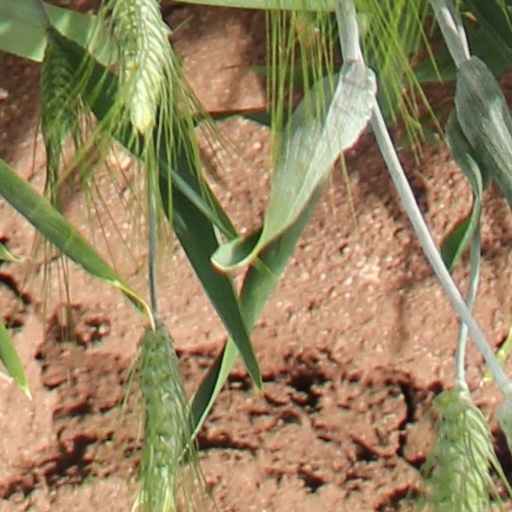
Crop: wheat